Reading railway station

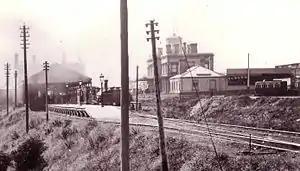
Great Western Railway station (right), South Eastern Railway station (left) in 1865

The first Reading station was opened on 30 March 1840 as the temporary western terminus of the original line of the Great Western Railway (GWR). The time taken to travel from London to Reading was reduced to one hour and five minutes, less than a quarter of the time taken by the fastest stagecoach. The line was extended to its intended terminus at Bristol in 1841. As built, Reading station was a typical Brunel-designed single-sided intermediate station, with separate up and down platforms situated to the south of the through tracks and arranged so that all up trains calling at Reading had to cross the route of all down through trains.